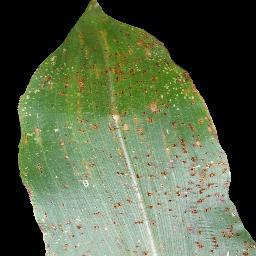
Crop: corn
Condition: (maize)_common_rust